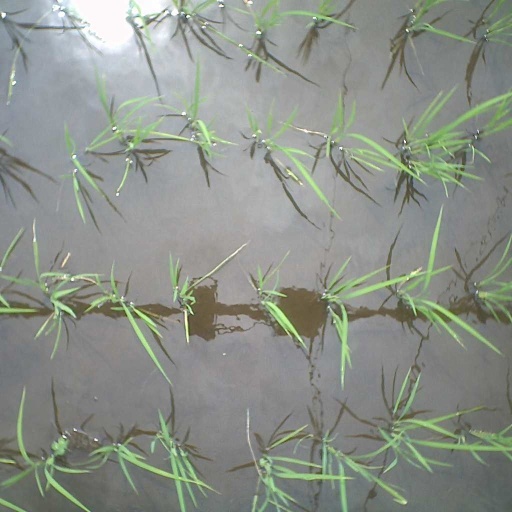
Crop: rice